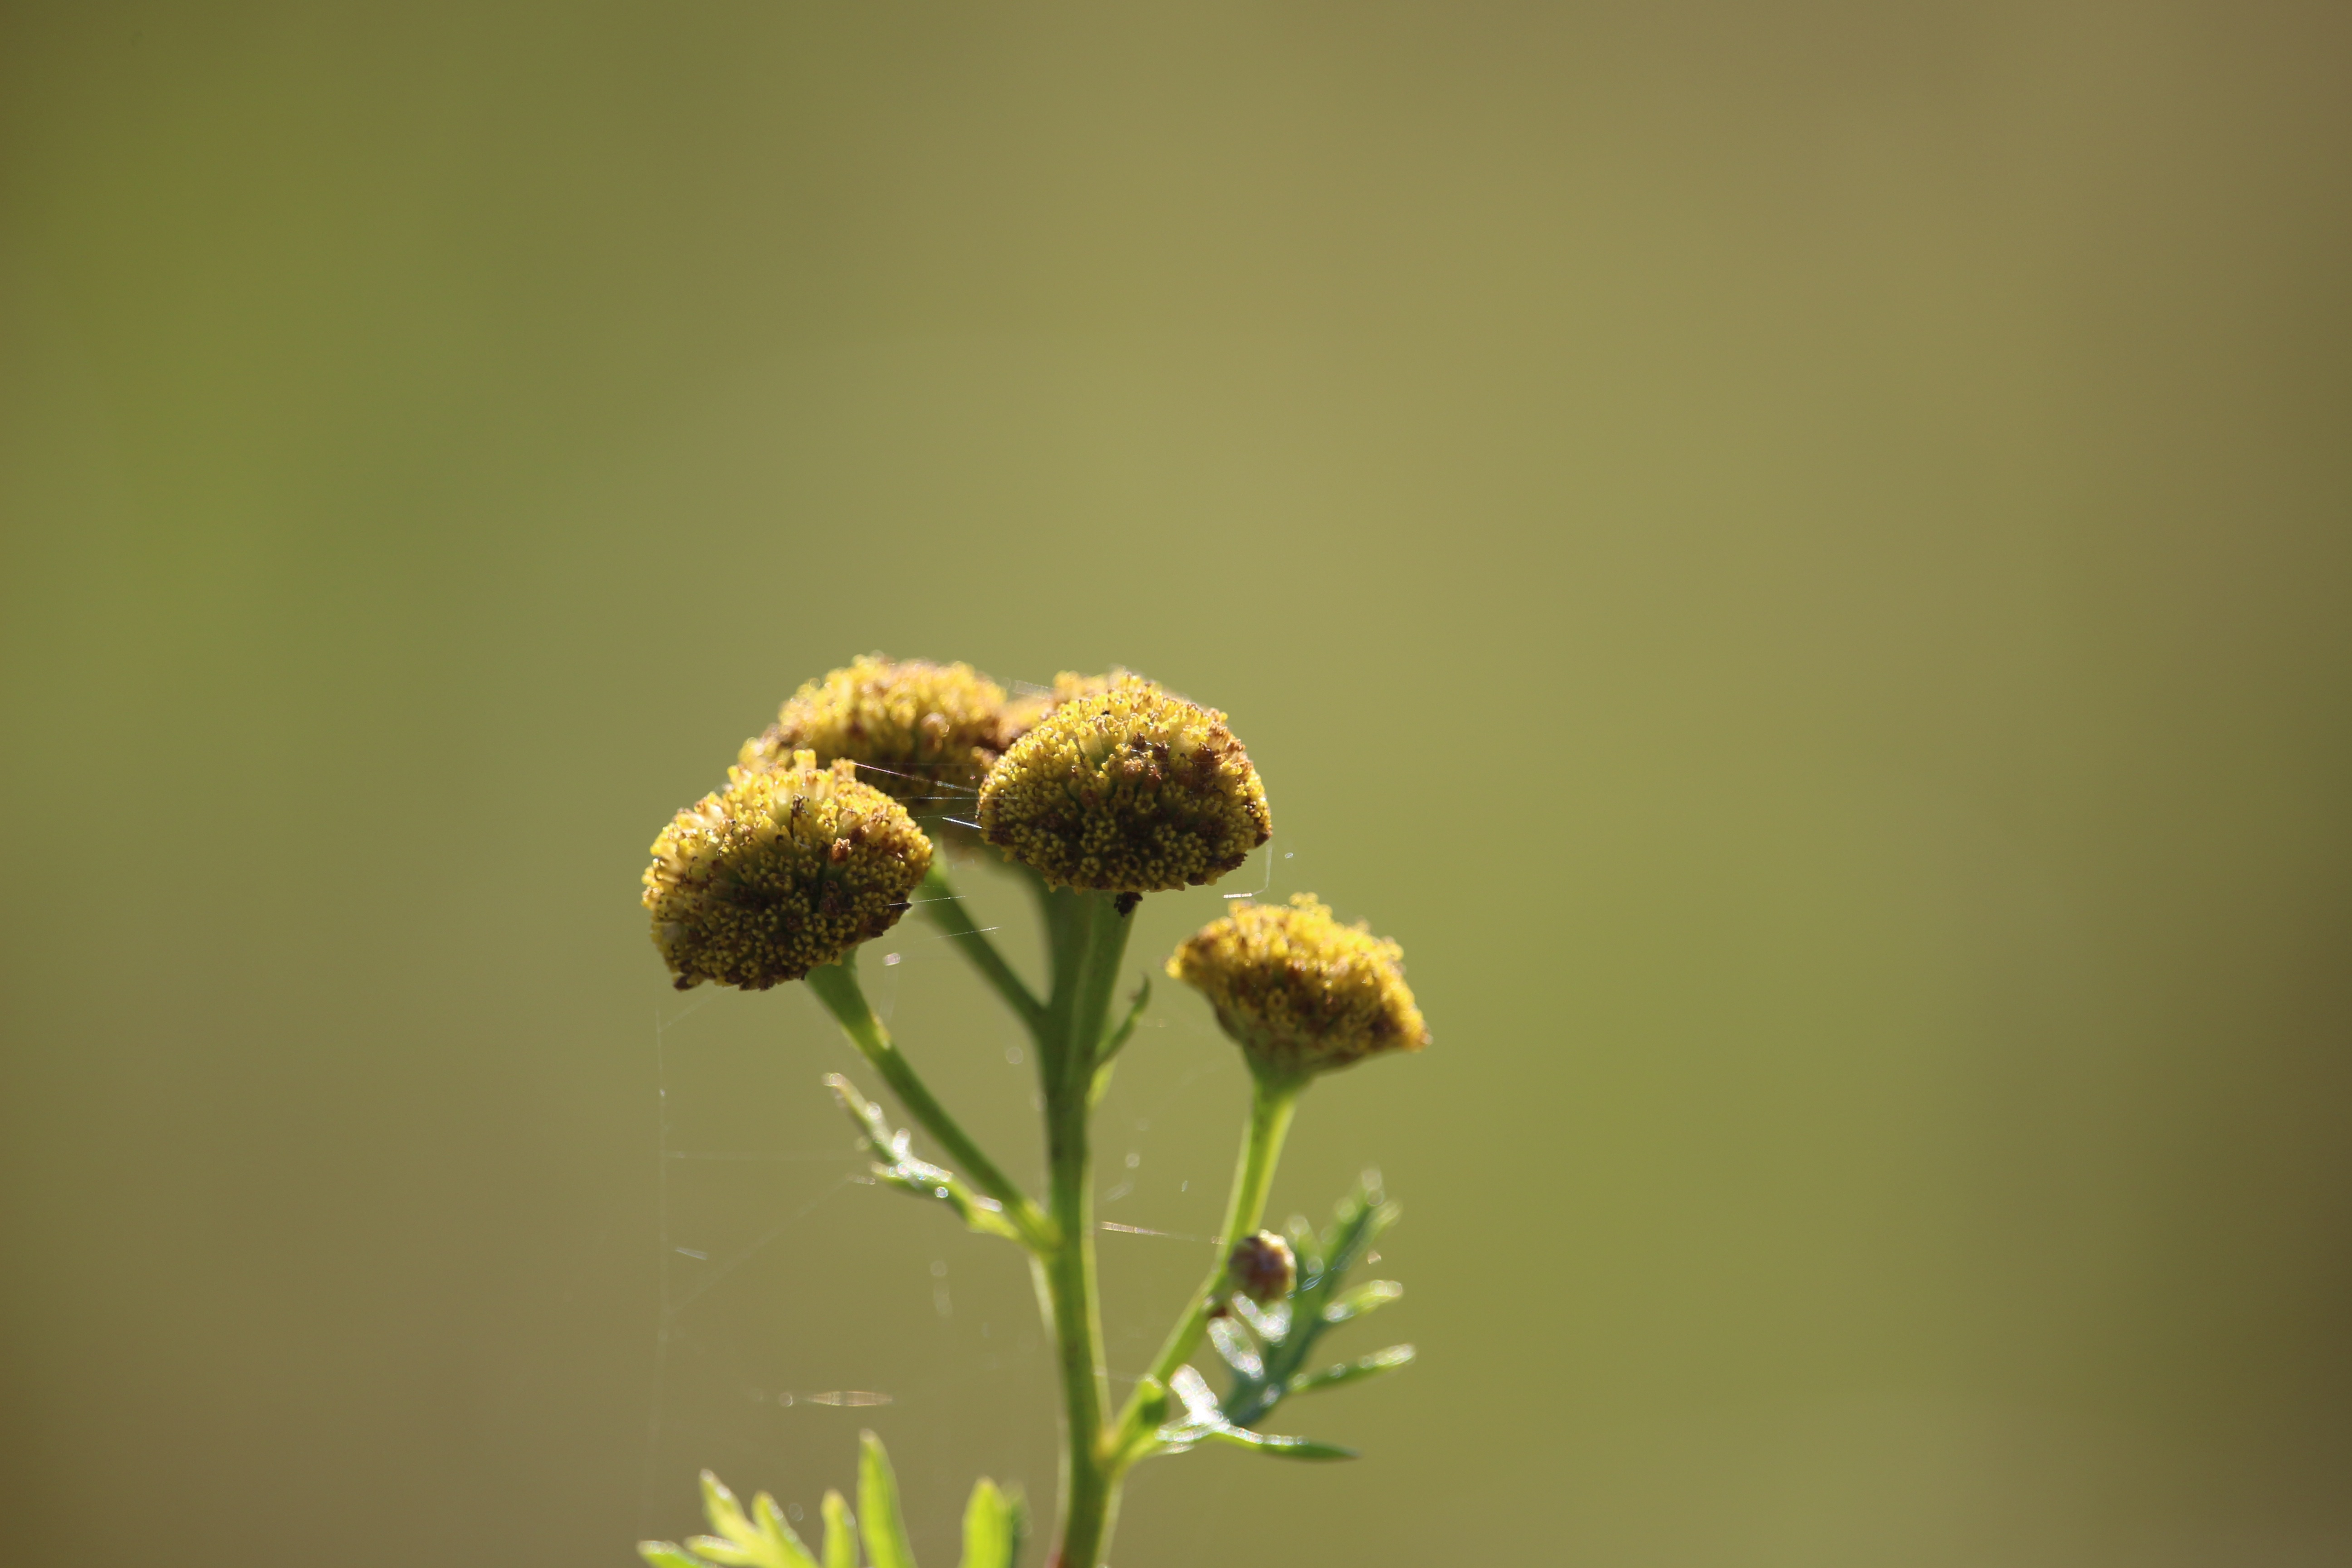
nature, branch, plant, photography, meadow, leaf, flower, pollen, green, autumn, botany, yellow, flora, fauna, wildflower, flowers, close up, spider webs, macro photography, tansy, flowering plant, moneywort, grass family, plant stem, land plant